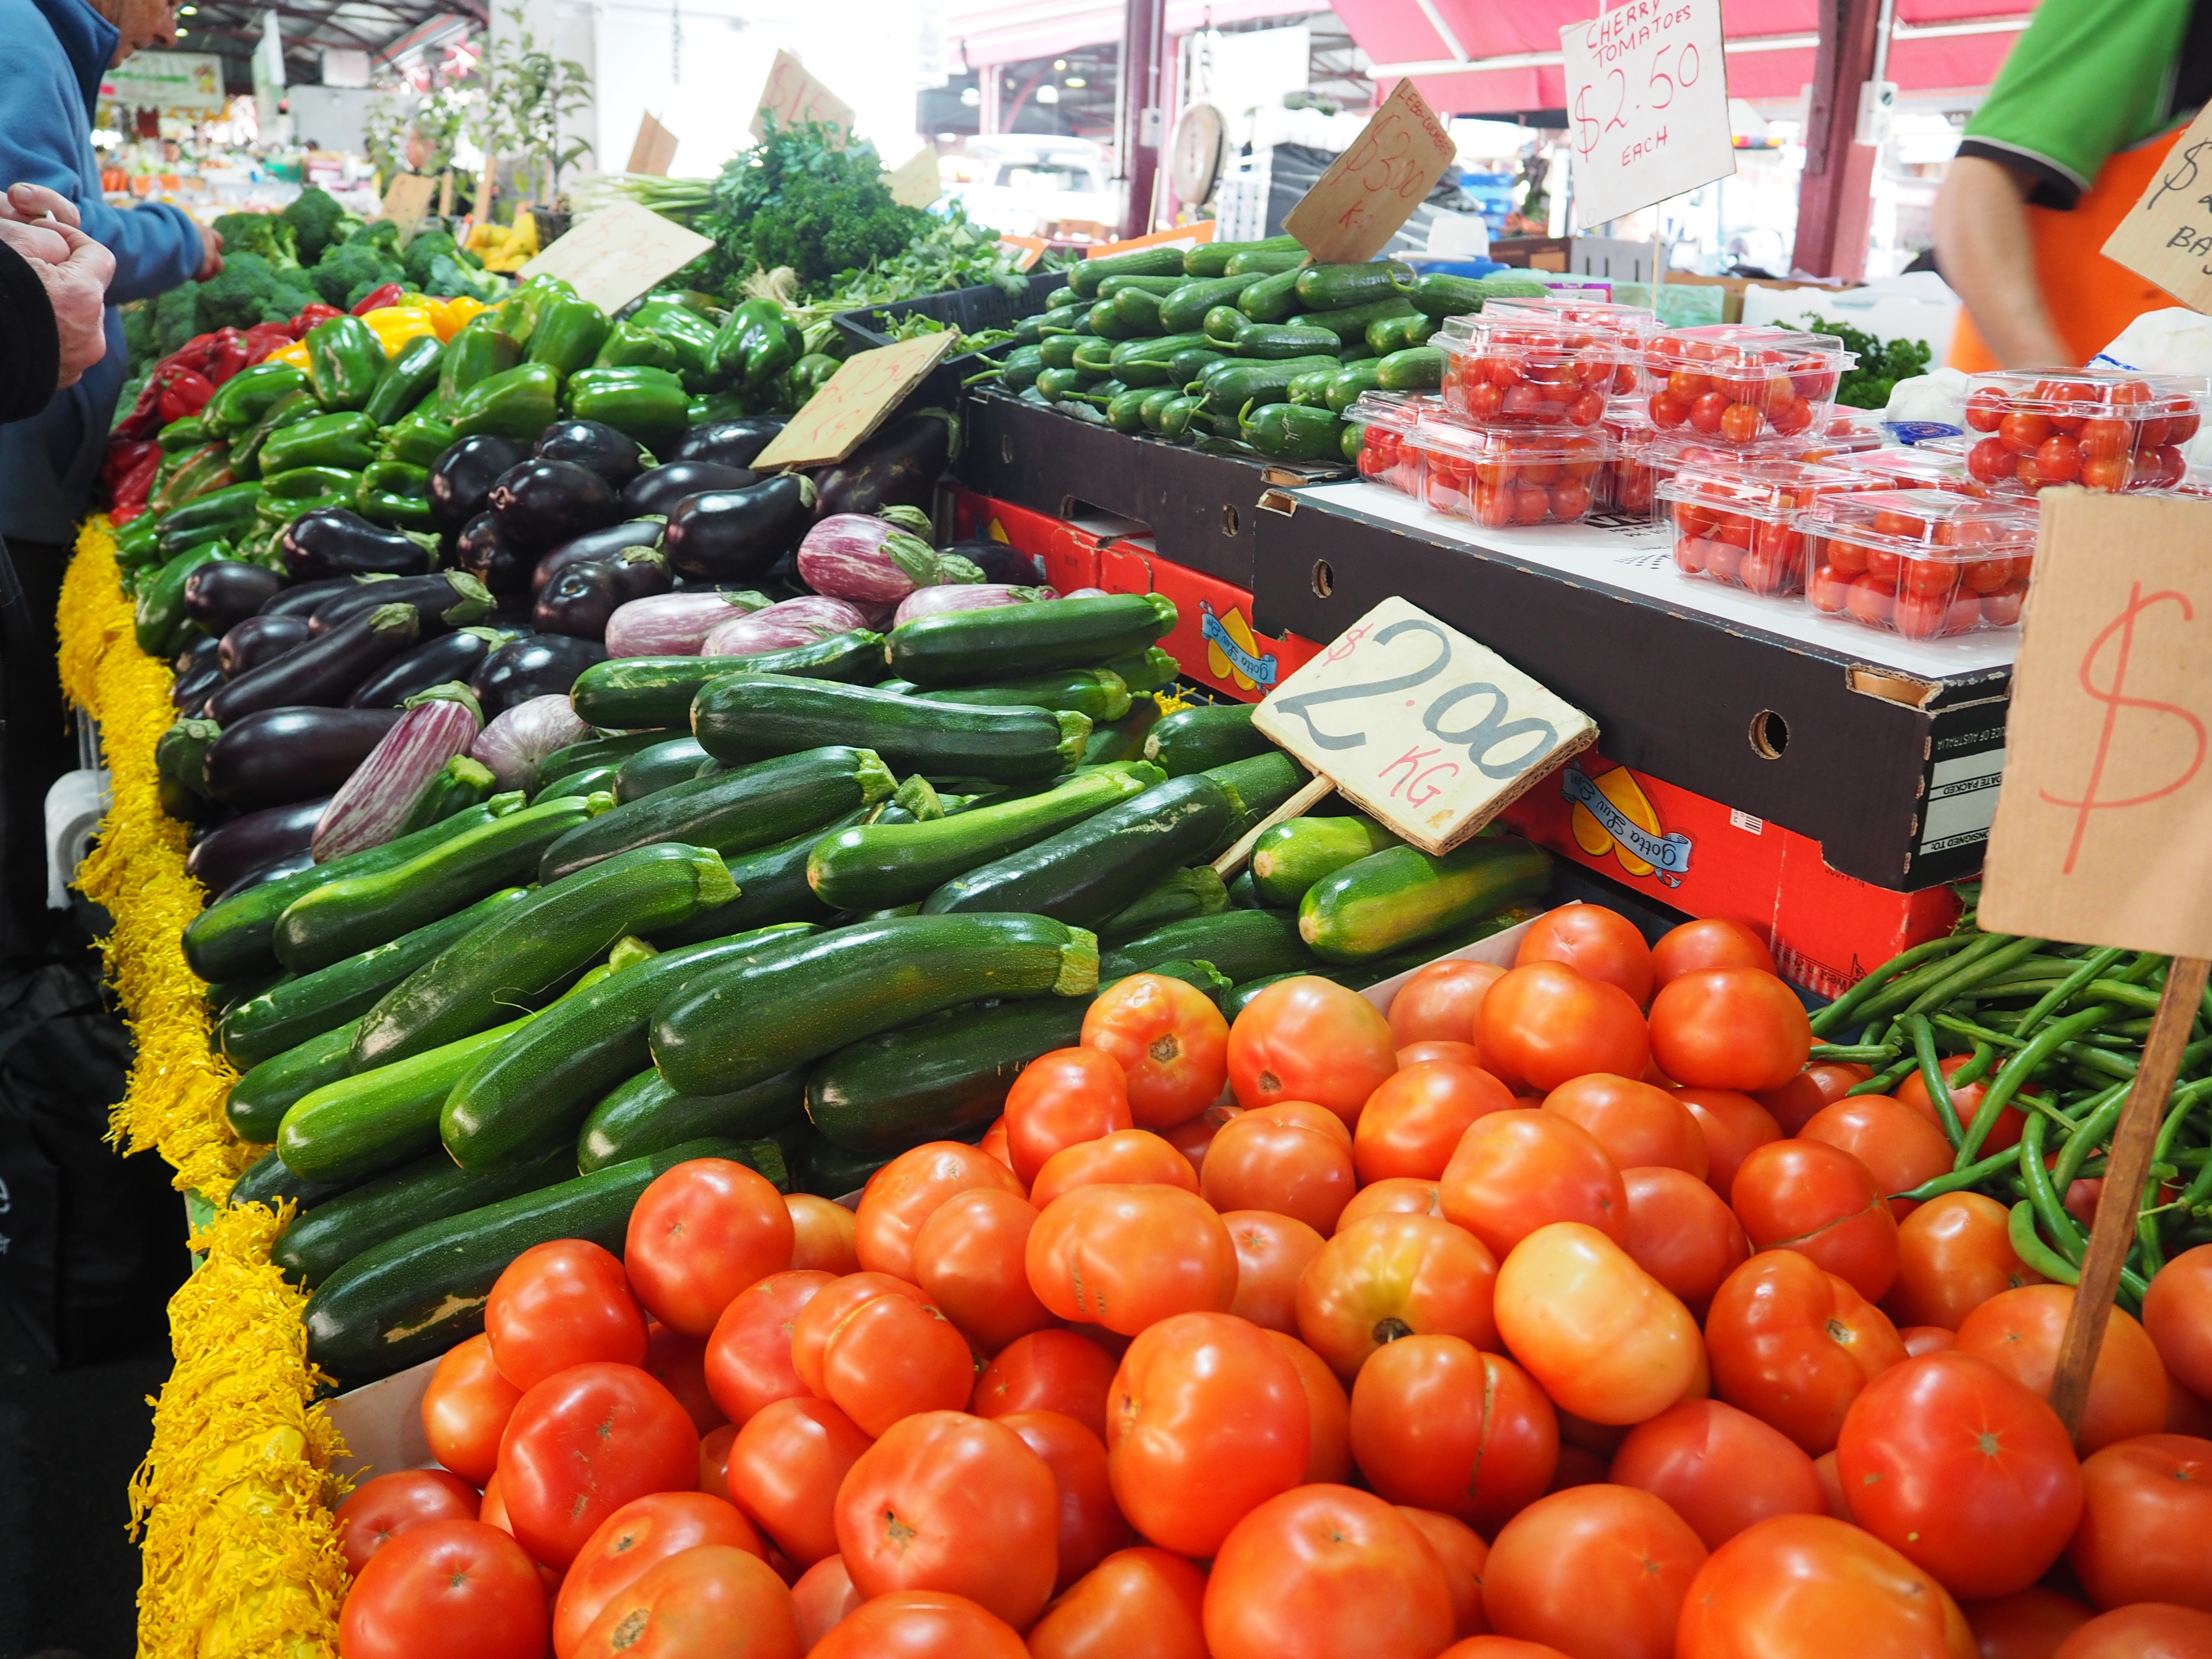
plant, fruit, city, food, produce, vegetable, colourful, market, marketplace, public space, vegetables, tomatoes, melbourne, veggies, flowering plant, local food, human settlement, land plant, greengrocer, queen victoria market